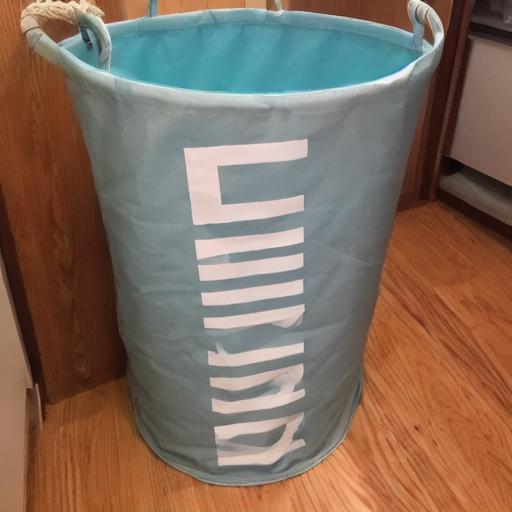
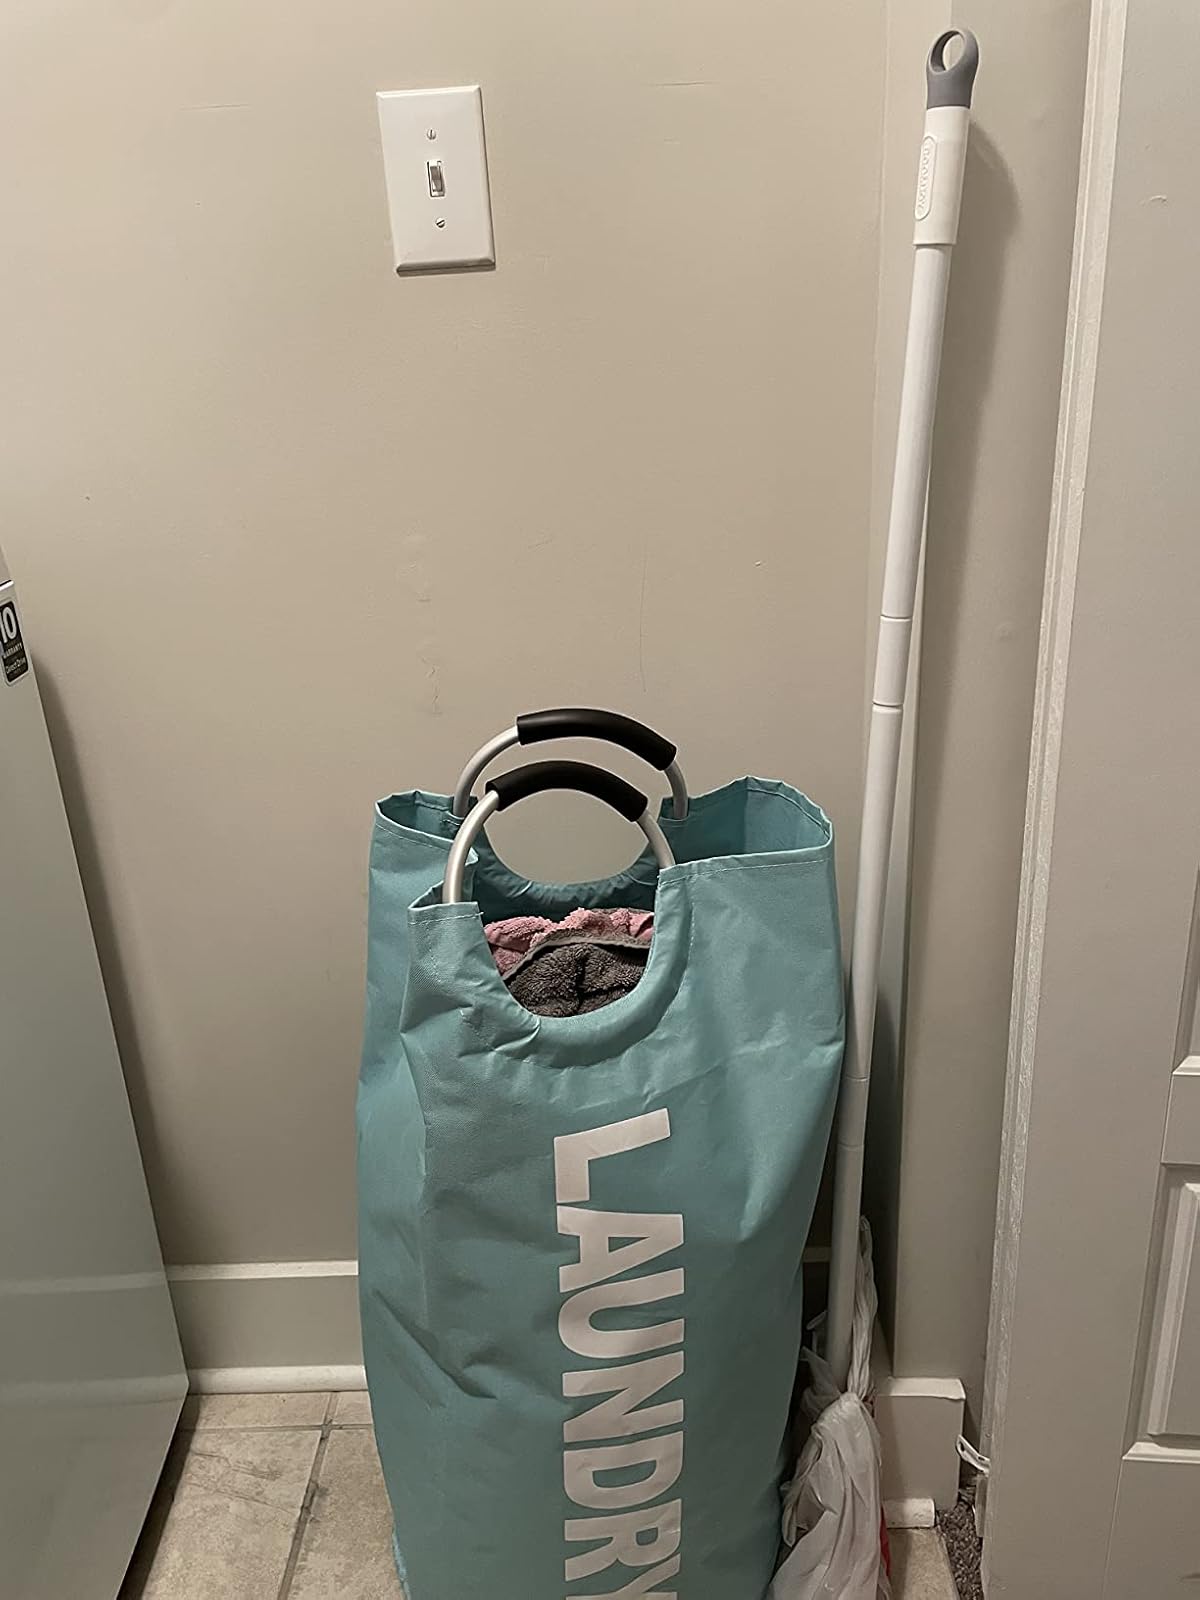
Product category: items_hamper
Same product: no